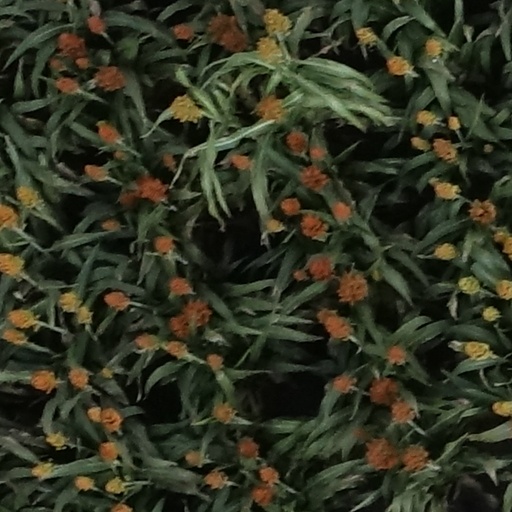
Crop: sorghum